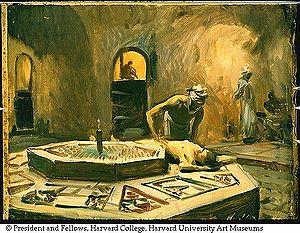
Le massage, ou la massothérapie, est l'application d'un ensemble de techniques manuelles qui visent le mieux-être des personnes grâce à l'exécution de mouvements des mains sur les différents tissus vivants.